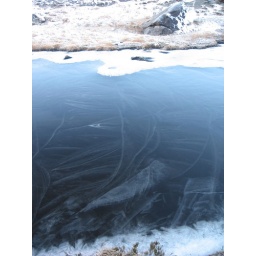
Frozen lake near Peicin mountain